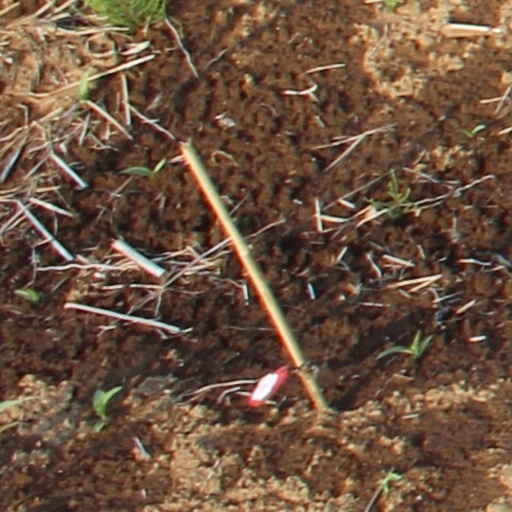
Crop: wheat